Distancing (psychology)

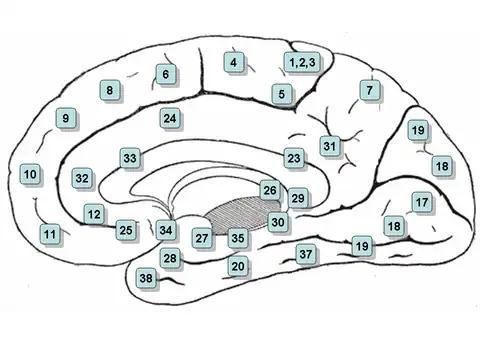
Brodmann Areas

Self-distancing occurs when an individual views their experience as an observer. In contrast to self-distancing, self-immersed individuals recall events in first-person. Current research has shown that self-immersed individuals experience increased activity in emotional, autobiographical memory recall, and self-reflecting neural networks in the brain such as the medial prefrontal cortex, and brodmann area 10 (BA10). Additionally self-immersed individuals have increased activity in subgenual anterior cingulate cortex and brodmann area 25 (BA25). Overactivation of the BA25 has been linked to depression. A self-distanced perspective can be adopted spontaneously and has been shown to negatively correlate with emotional reactivity. Individuals adopting a self-distanced perspective were also shown to be able to reconstrue and derive meaning from negative events as opposed to simply recalling the play-by-play details of what occurred in the memory. So far, this effect has been demonstrated among the Americans and Russians. Viewing events from a self-distanced perspective has the potential to allow people to work through their experiences and provide insight as well as closure to traumatic events. Moreover, it has been shown to promote wise reasoning about interpersonal and political conflicts, attenuating polarized attitudes toward outgroup members, and fostering intellectual humility, open-mindedness, and empathy over time.